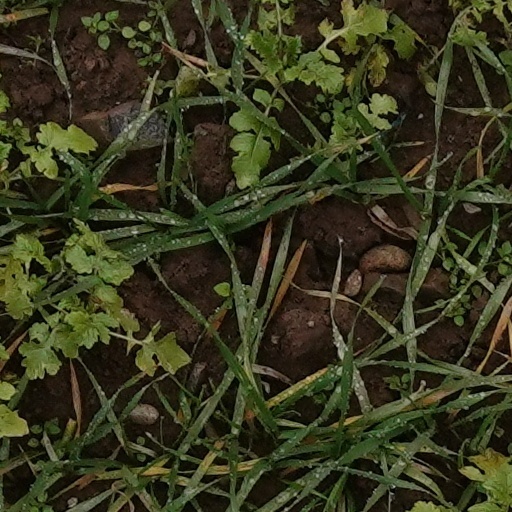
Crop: wheat